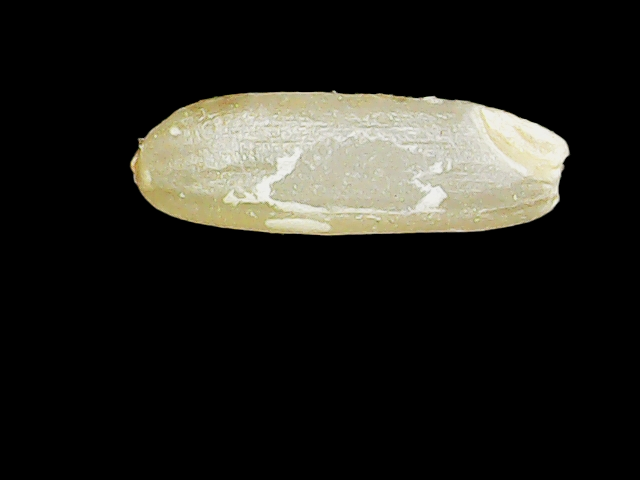
Rice variety: Binadhan17